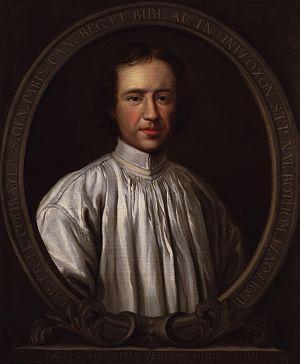
Pierre François Le Courayer, né le 17 novembre 1681 à Rouen et mort le 17 octobre 1776 à Londres, est un théologien français.